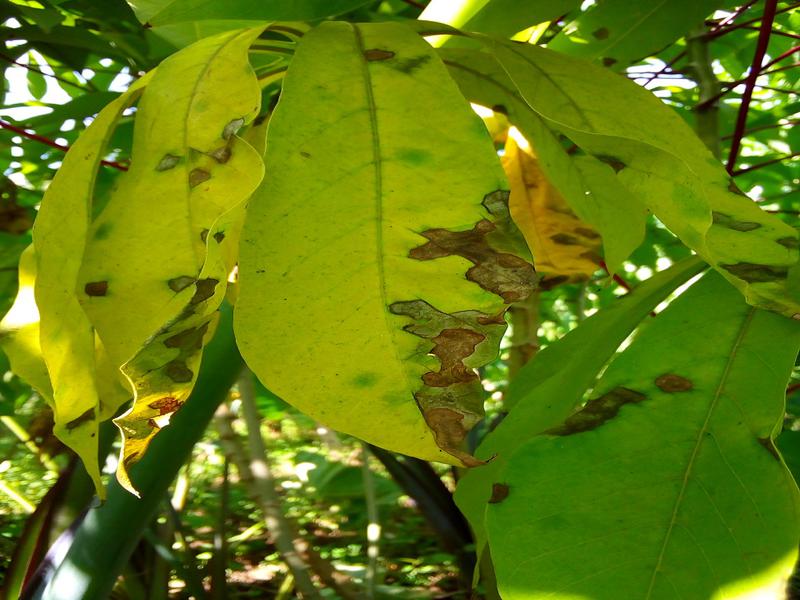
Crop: cassava
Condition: bacterial_blight